List of awards and nominations received by Hrithik Roshan

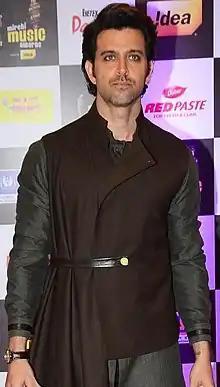
Roshan at Mirchi Music Awards

Hrithik Roshan is an Indian actor. He is regarded as one of the best actors in India and one of India's biggest film stars as well as one of the country's richest actors. Having appeared as a child actor in several films throughout the 1980s, Roshan made his film debut In leading role in "Kaho Naa... Pyaar Hai" in 2000. His performance in the film earned him the Best Actor and Best Male Debut awards at Filmfare. He followed it with leading roles in "Fiza" and "Mission Kashmir" (both released in 2000) and a supporting part in the blockbuster ensemble family drama "Kabhi Khushi Kabhie Gham..." (2001).